Streets of Albany, New York

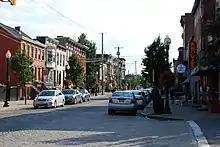
Lark Street

Lark Street is the main street of Midtown Albany, as well as the Hudson/Park and Center Square neighborhoods. Lark Street, like all the bird streets from De Witt's plan runs north–south. Lark runs north from Myrtle Avenue to Clinton Avenue, a second section starts on Clinton Ave just east of the first section and runs north to Manning Boulevard. On paper Lark Street still runs from Myrtle Ave south to the intersection of Morton Avenue and Hackett Boulevard though this section is not currently built, with the exception of a short common access for a Walgreens and McDonald's on Morton Ave. From Madison Ave to Clinton Ave, Lark Street is US Route 9W.